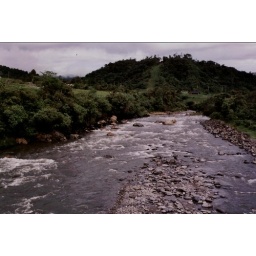
034 - Crossing a river in the cloud forest - 20020612